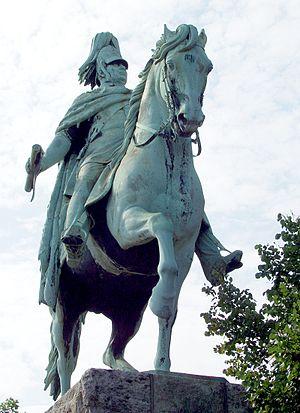
Cet article recense les statues équestres en Allemagne.